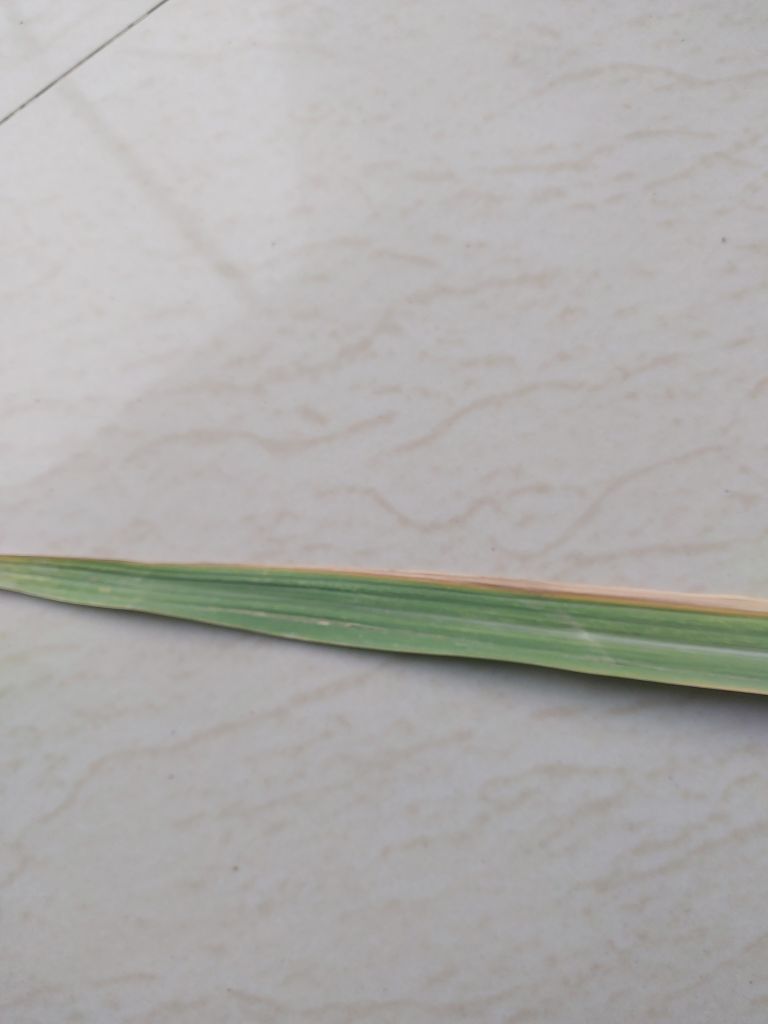
Label: Viral Disease